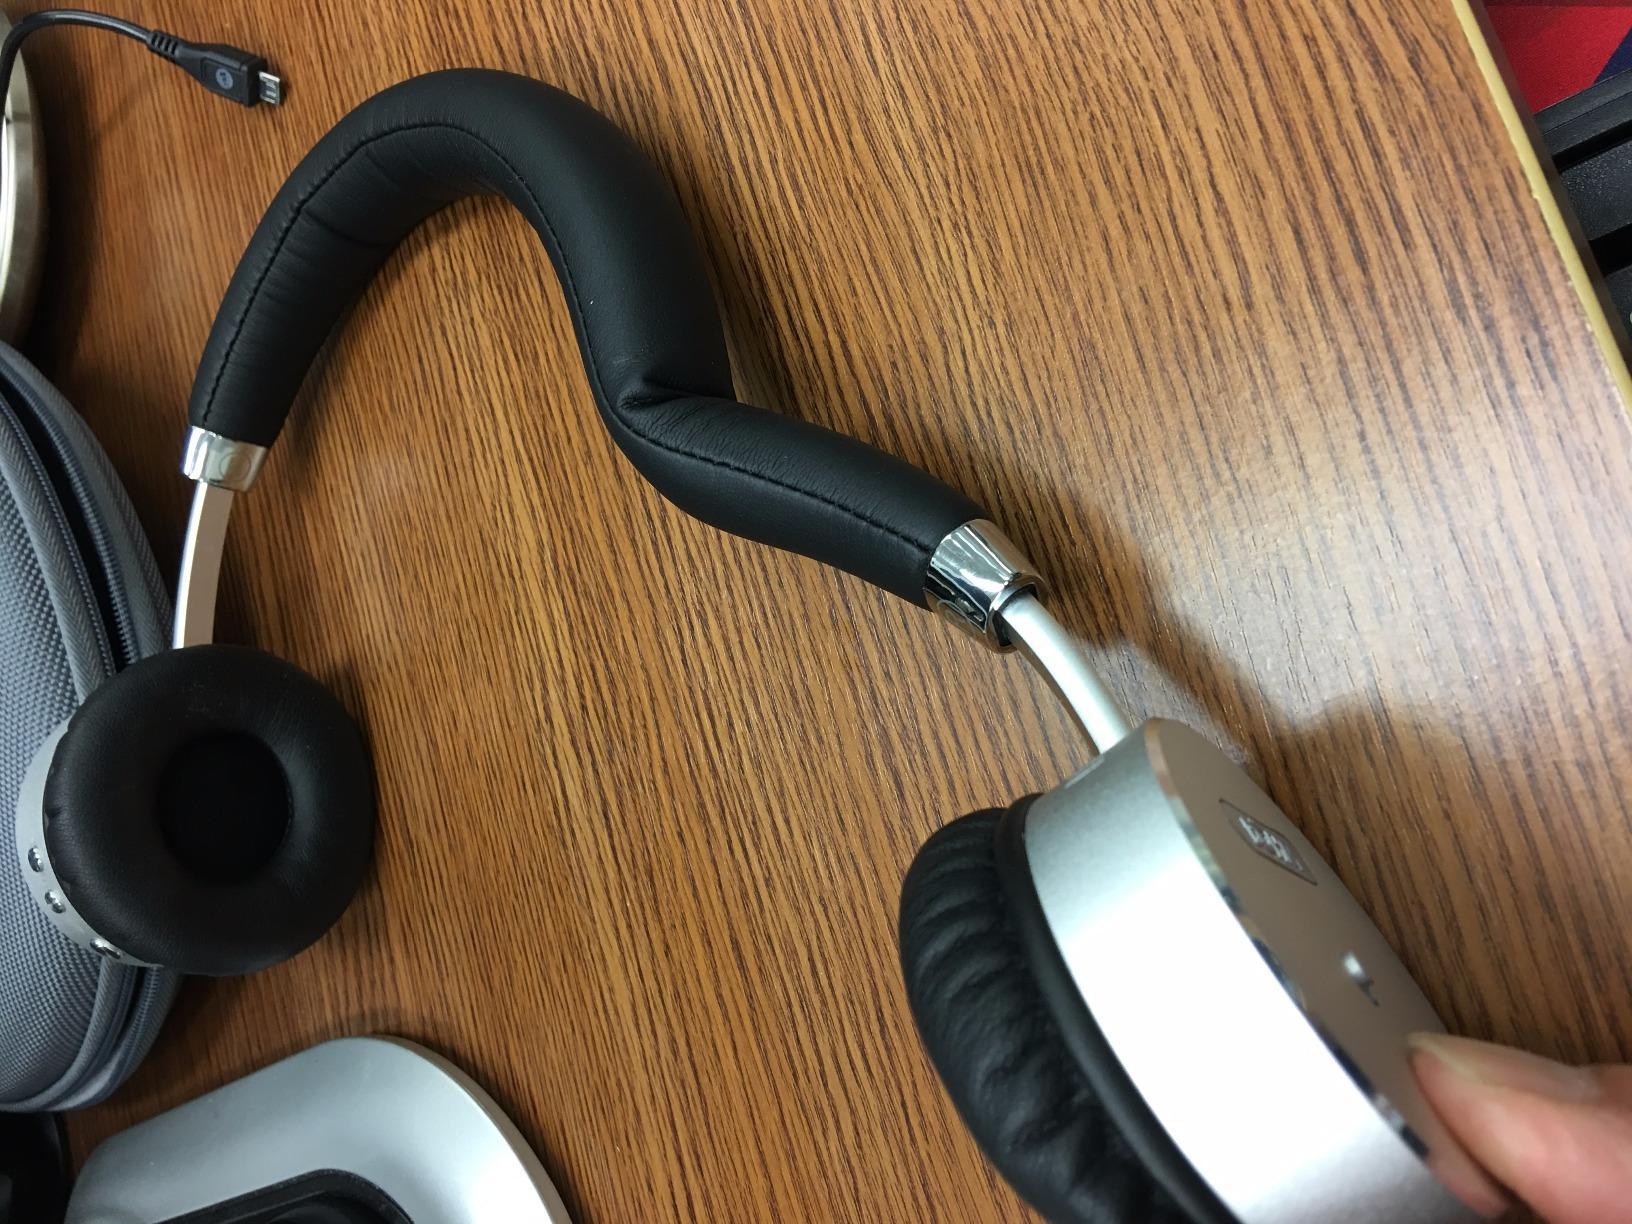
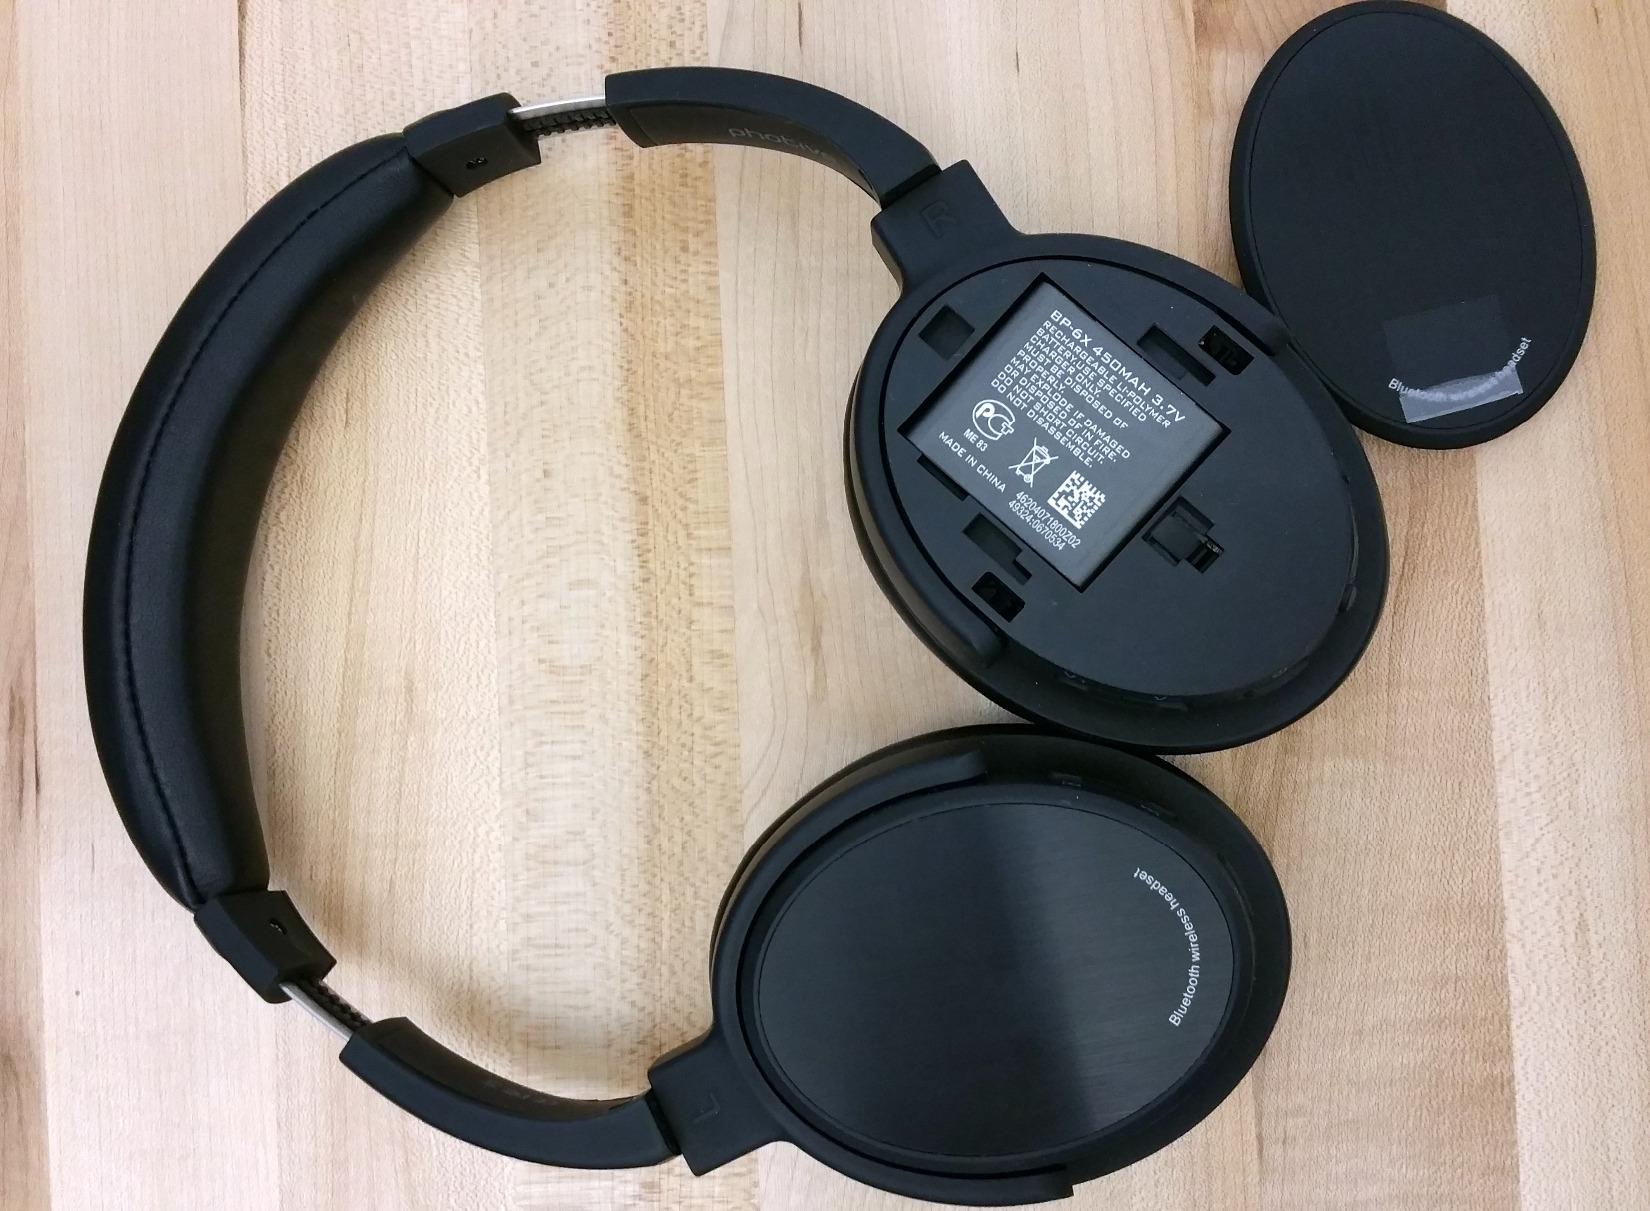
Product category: headphones
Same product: no